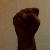
The image shows a hand gesture representing the letter 'S' in Indian Sign Language.